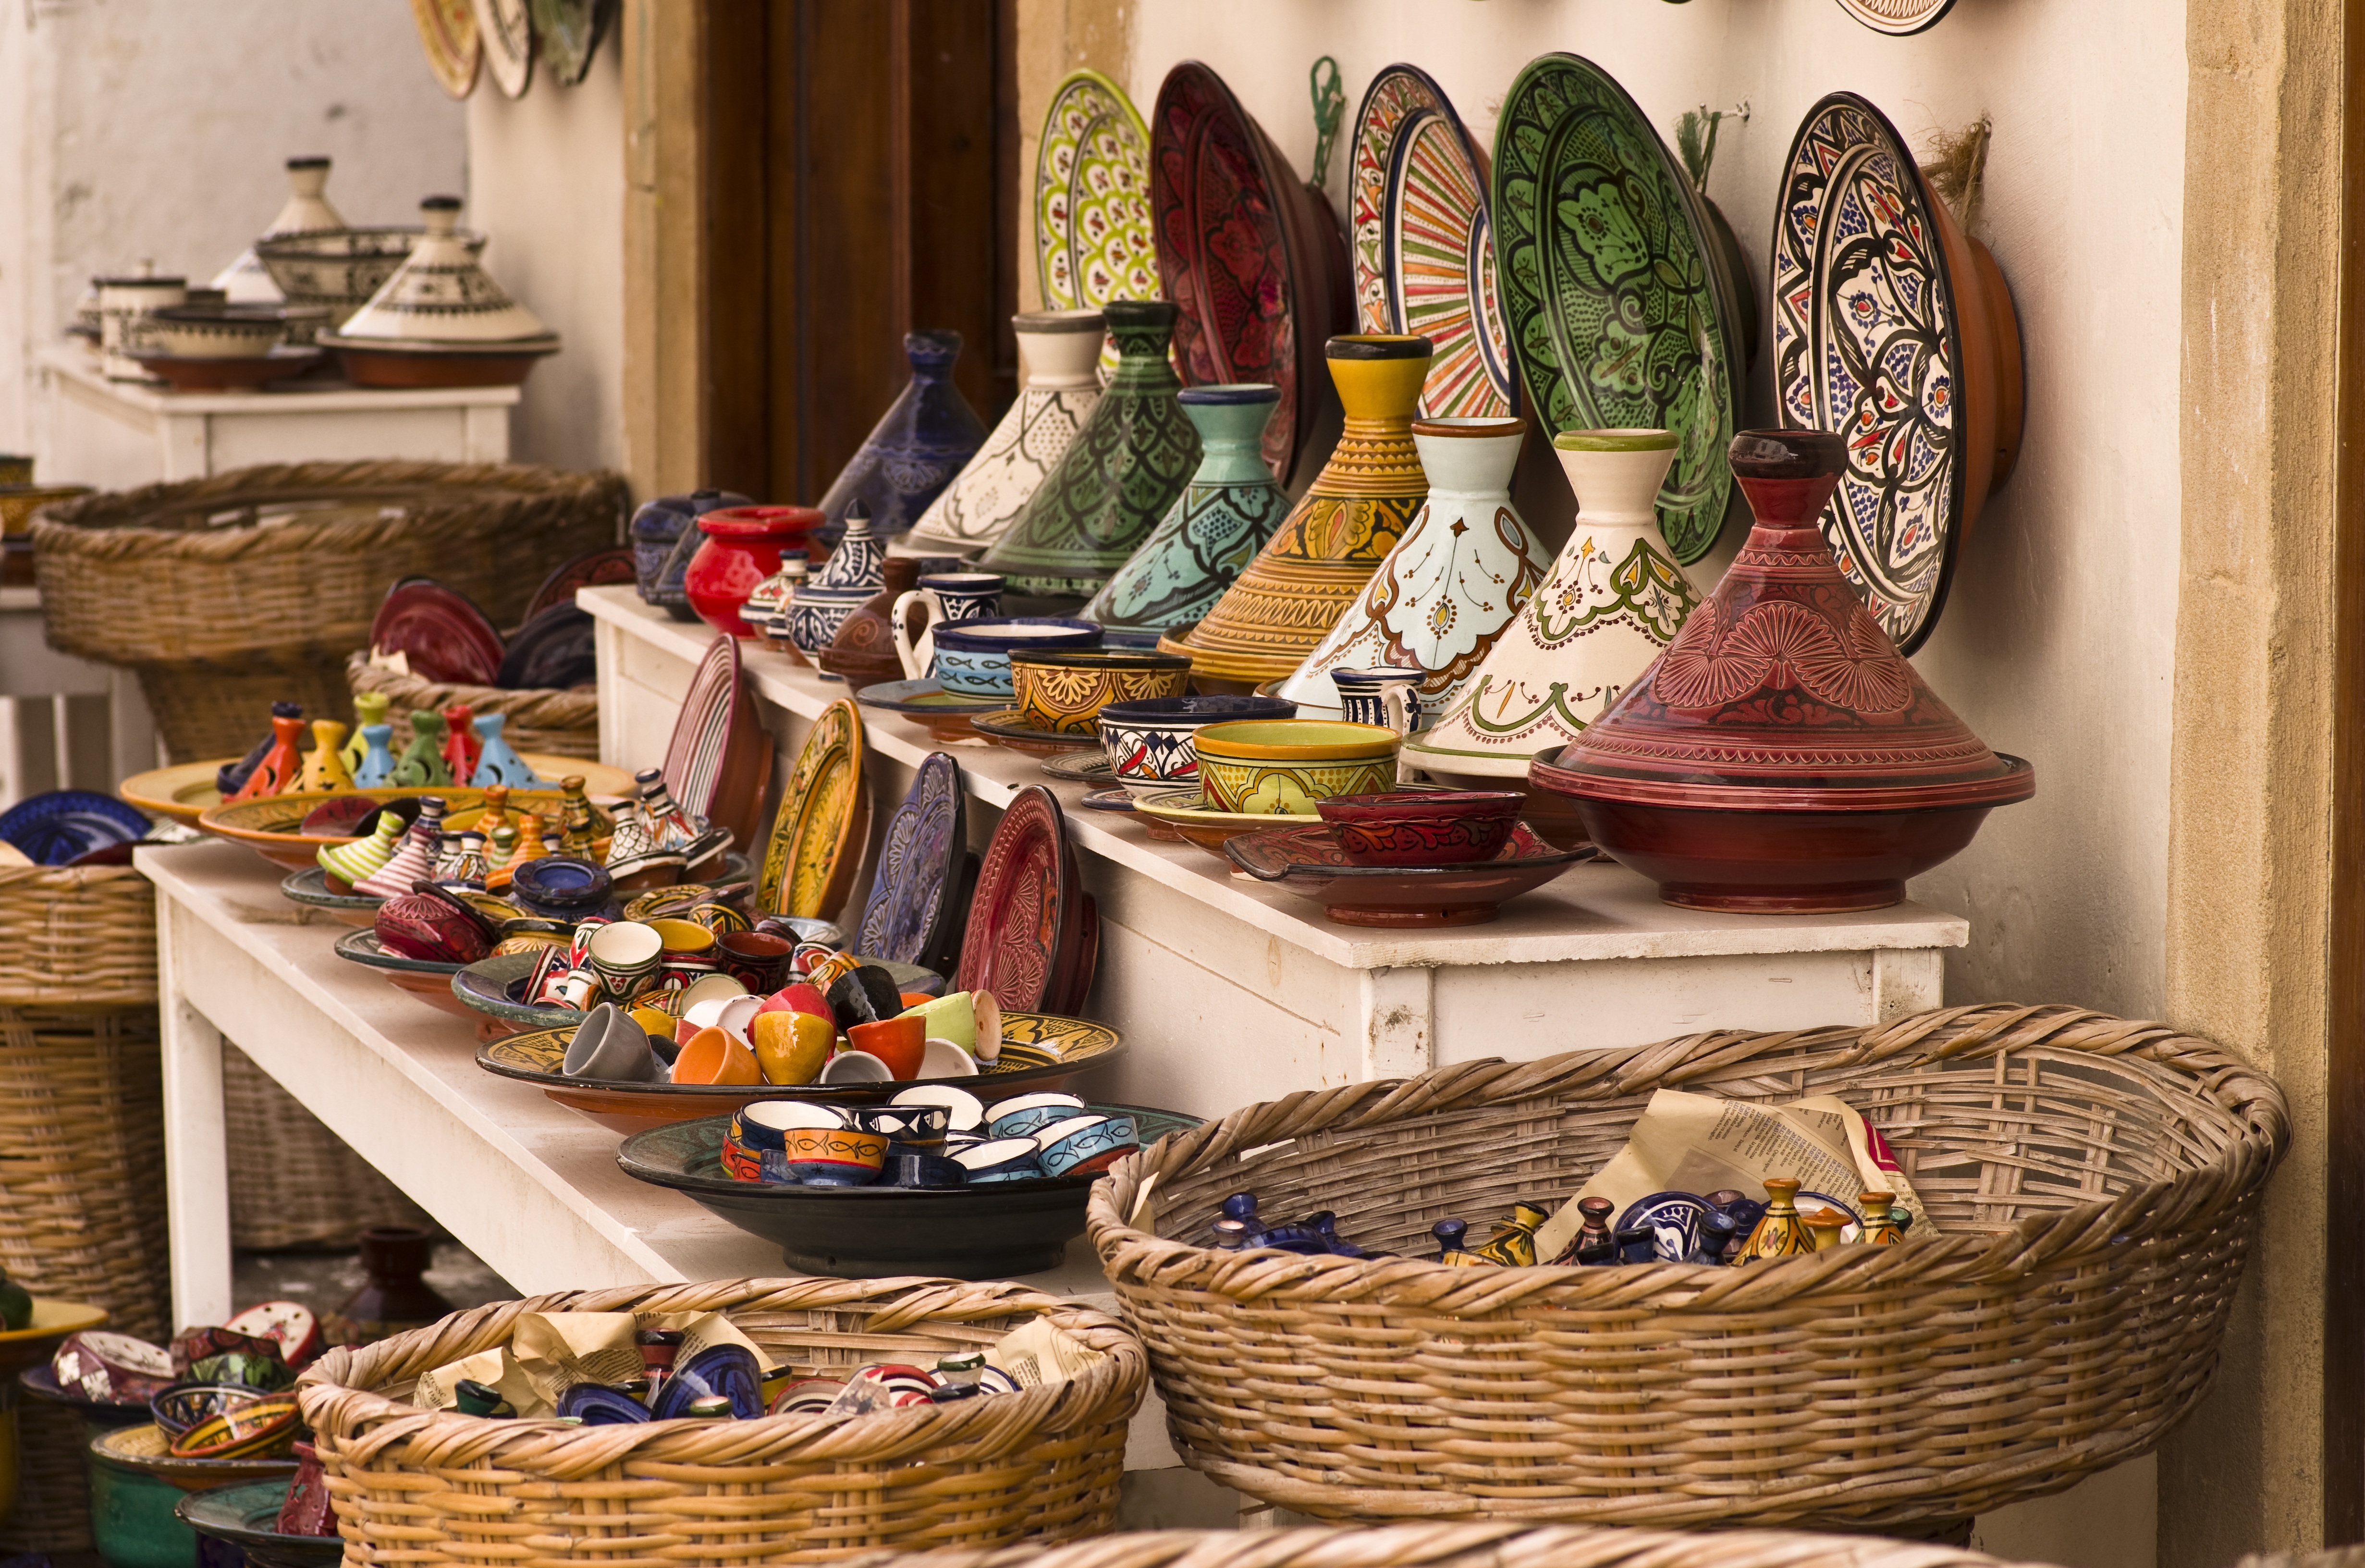
shoe, room, colorful, basket, pottery, morocco, tajine, gift basket